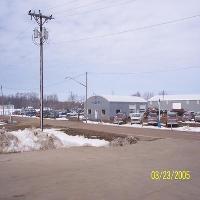
Weather: cloudy or overcast